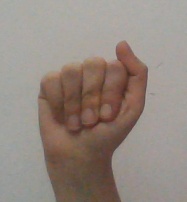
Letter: saad